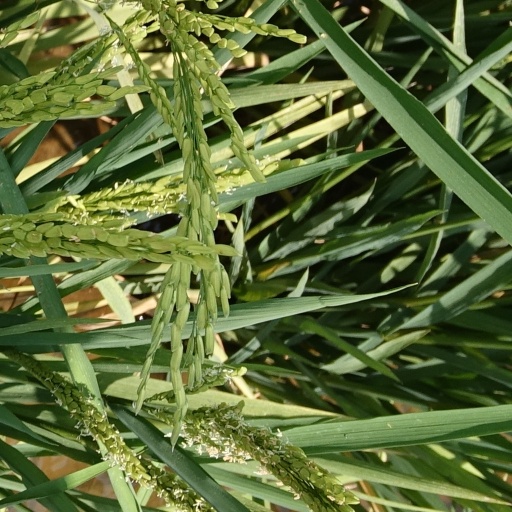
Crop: rice